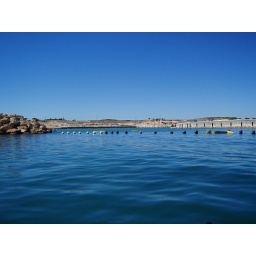
part built marina and private land controversially built out over the ocean bed